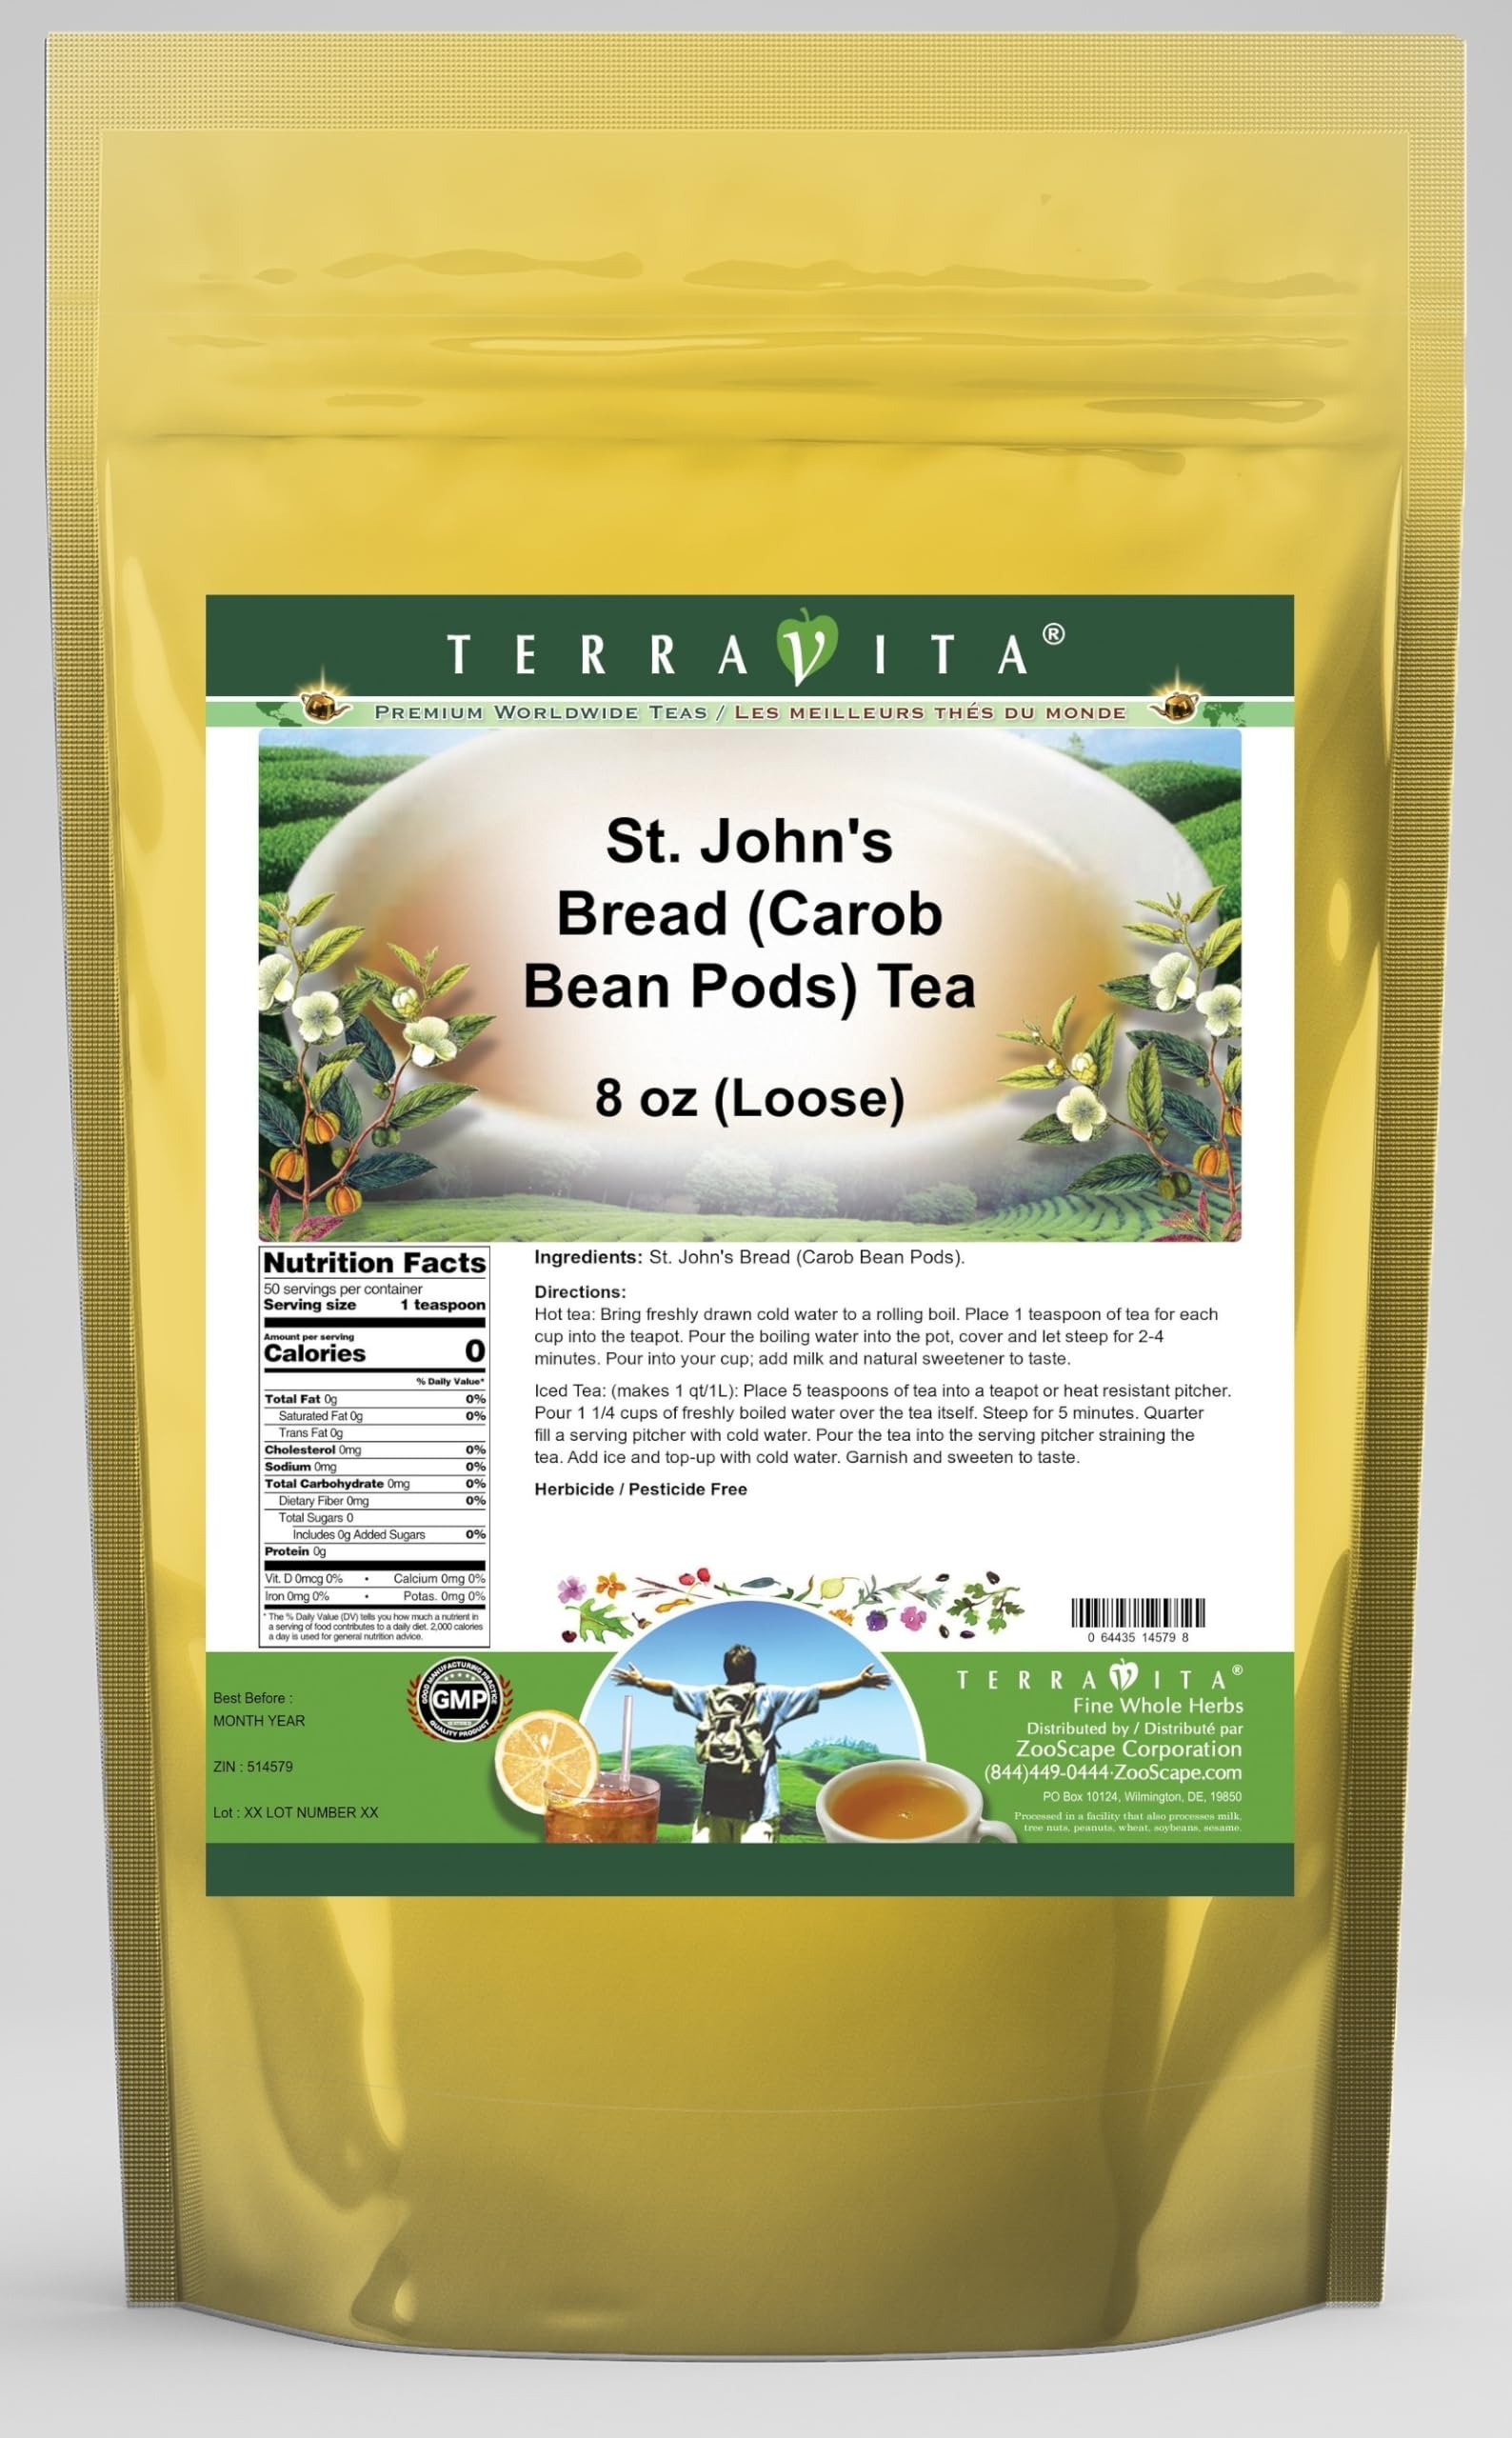
Item Name: St. John's Bread (Carob Bean Pods) Tea (Loose) (8 oz, ZIN: 514579) - 3 Pack
Bullet Point 1: St. John's Bread (Carob Bean Pods) Tea (Loose) (8 oz, ZIN: 514579)
Bullet Point 2: No fillers.
Bullet Point 3: Manufacturer: TerraVita
Bullet Point 4: Size: 8 oz
Bullet Point 5: Loose Leaf Herbal Tea - Packed in a convenient upright pouch!
Product Description: St. John's Bread (Carob Bean Pods) Tea (Loose) (8 oz, ZIN: 514579)<BR><BR>Packaged in the United States in a GMP certified facility (Good Manufacturing Practice).<BR><BR>No fillers.<BR><BR>Manufacturer: TerraVita<BR><BR>Size: 8 oz<BR><BR>Loose Leaf Herbal Tea - Packed in a convenient upright pouch!<BR><BR>Ingredients: St. John's Bread (Carob Bean Pods)
Value: 24.0
Unit: Ounce

Price: 45.57